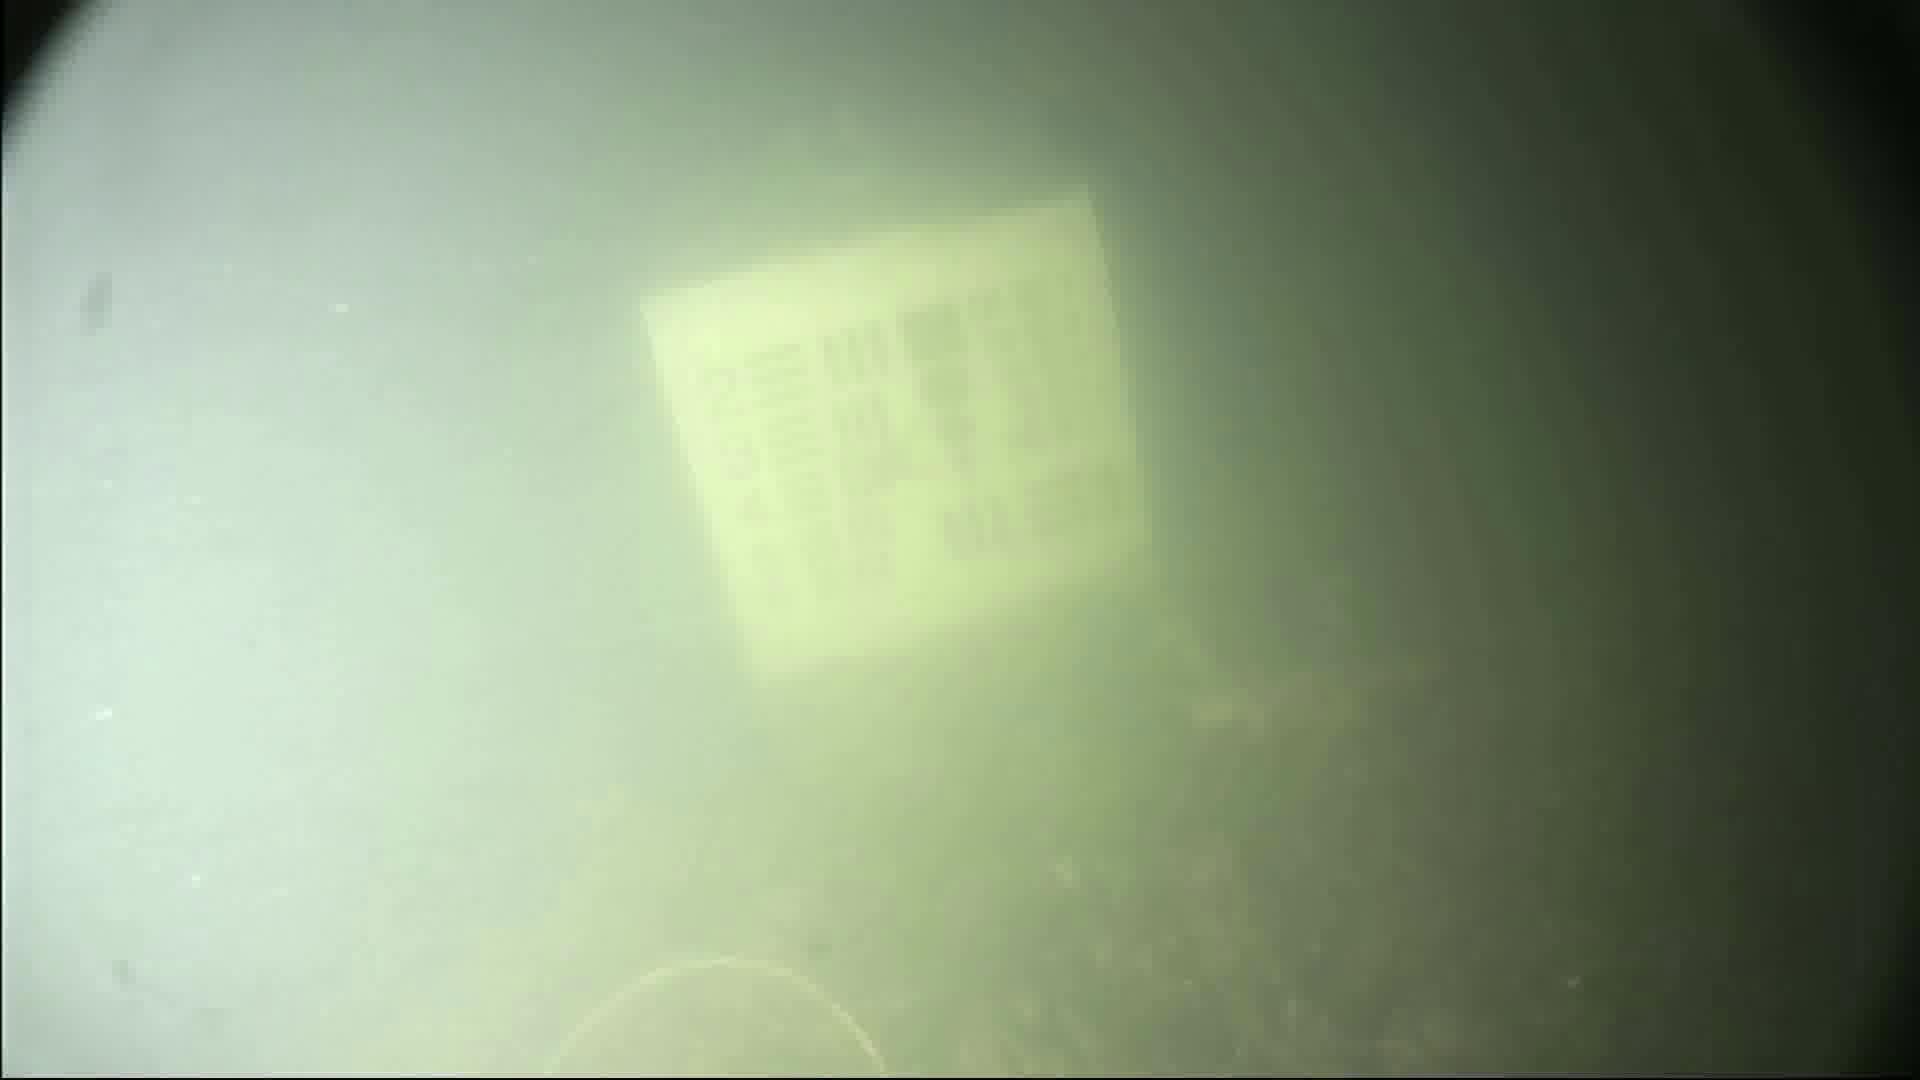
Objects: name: crab